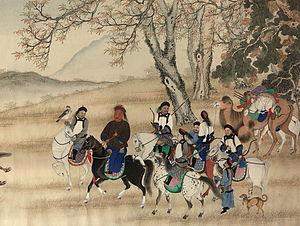
Sengge Rinchen, connu également sous la transcription du chinois Senggelinqin, est un Mongol de la noblesse, général de l'armée Qing dans la Chine du XIXᵉ siècle, connu principalement pour son rôle durant la Seconde guerre de l'opium, et la mise à la raison des révoltes des Taiping et des Nian en faveur des mandchous de la dynastie Qing.